Pilot Knob (Austin, Texas)

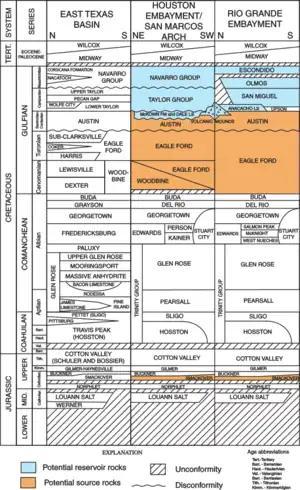
Austin Chalk, volcanic mounds, and McKown Formation stratigraphic column in Texas

The volcano at Pilot Knob exerted a profound influence on the stratigraphy of the Upper Cretaceous sedimentary rocks of the Austin area. The volcanism occurred during the deposition of the upper part of the Dessau and the Burditt formations of the Austin Chalk. These strata are only about one-third as thick near Pilot Knob as they are in other localities around Austin. The faunal zones of the two formations, that is zones within the formations where certain fossils are particularly abundant, are also telescoped in the vicinity of Pilot Knob. Two beds of altered ash occur within the Dessau Formation on Rinard Creek near Pilot Knob. The exact relationship of the beach rock of the northern flank of Pilot Knob with the normal Austin Chalk has been demonstrated to be part of the Exponderosa erraticosta zone, although it may extend down to an age equivalent to the upper part of the Dessau in some areas along Onion Creek. The beach rock is now known as the McKown Formation of the Austin Chalk. Because the volcanism at Pilot Knob occurred during the deposition of the Dessau and Burditt Formations, an age of Lower Campanian (83 to 79 million years BP) can be interpreted for the volcanism according to the ages of the formations in the Austin Chalk, correlated to radiometric dated sections in the Rocky Mountain Region.